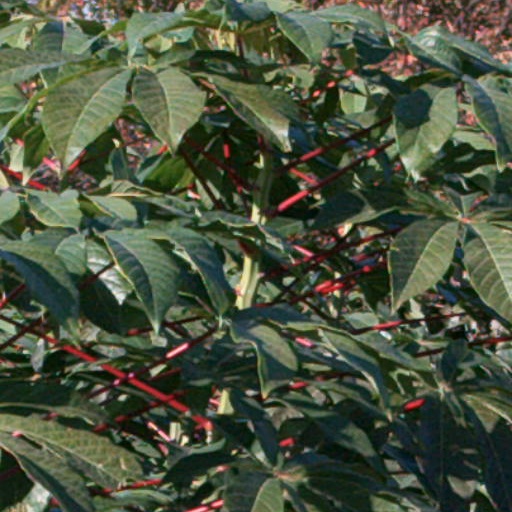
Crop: cassava